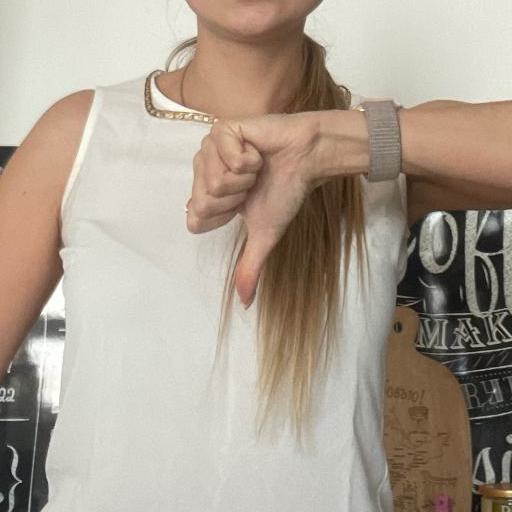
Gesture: dislike